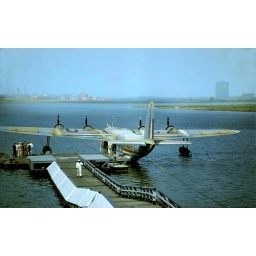
This &amp;quot;C'' class Empire flying boat is sitting at her mooring at La Guardia airport N.Y. in 1942.